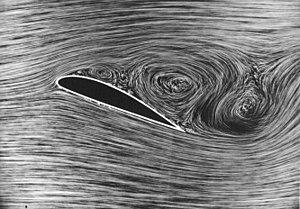
Une ligne de courant est une courbe de l'espace décrivant un fluide en mouvement et qui, à tout instant, possède en tout point une tangente parallèle à la vitesse des particules du fluide.
En aérodynamique, le décrochage est la perte de portance d’un avion ou d'une surface due à un angle d'incidence trop important
La séparation de la couche limite est un effet qui apparaît autour d'un corps en mouvement dans un fluide quand la couche limite du fluide ne suit plus les contours de ce corps.
Un frottement fluide est une force de frottement qui s'exerce sur un objet qui se déplace dans un fluide. Cette force dépend de la vitesse relative de l'objet, de sa forme et des propriétés intrinsèques du fluide.